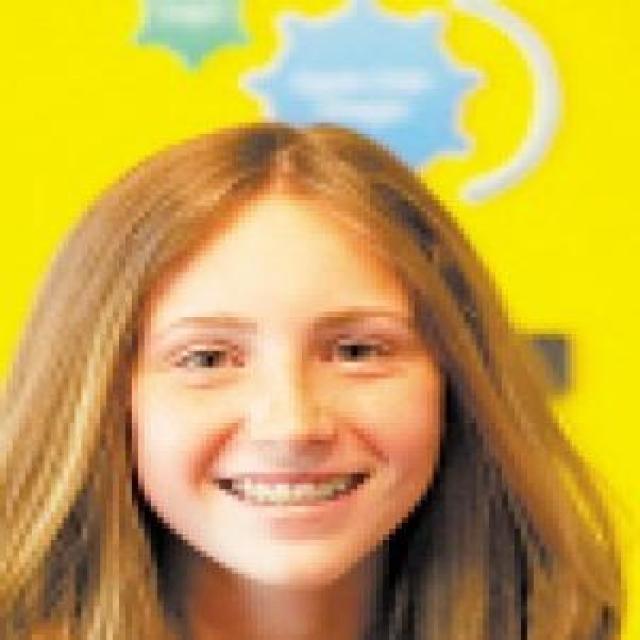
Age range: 13-20